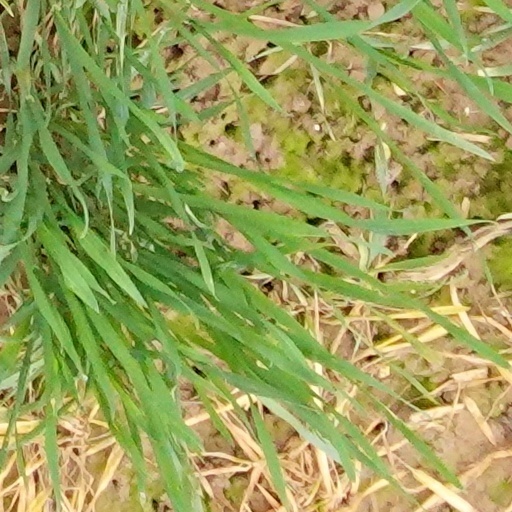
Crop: wheat